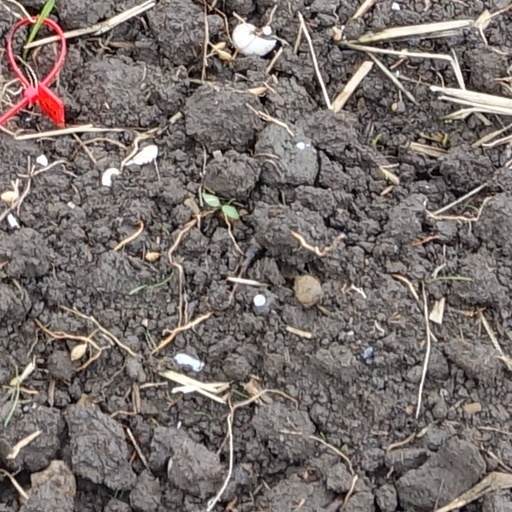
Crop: wheat